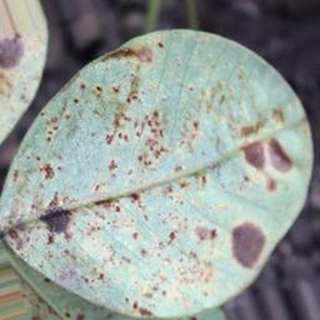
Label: groundnut_rust